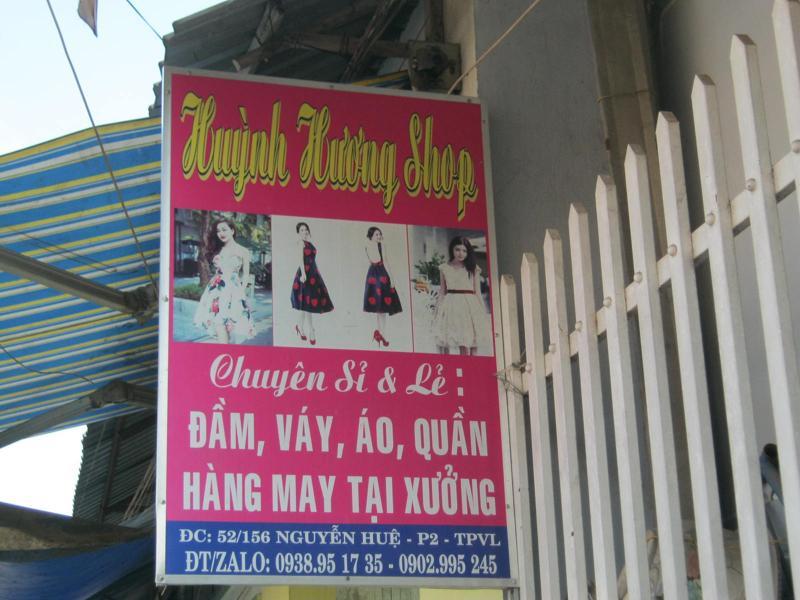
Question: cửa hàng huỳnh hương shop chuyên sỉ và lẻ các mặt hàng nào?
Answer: đầm, váy, áo, quần